Treacher Methodist Girls' School

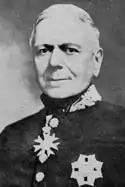
Sir William Hood Treacher, the founder's husband

Lady Treacher Girls’ School was the first English girls’ school in the Federated Malay States and was established in 1889 in Taiping, Perak. Its first name was English Government Girls’ School. The school’s establishment was devoted to Lady Treacher who was the wife of the then British Resident of Perak, Sir William Hood Treacher.